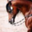
Label: horse